Gennady Golovkin

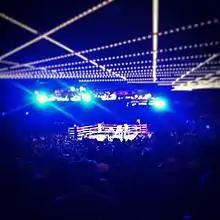
Distant view of Golovkin fighting against Gabriel Rosado at Madison Square Garden in January 2013

On 30 November 2012, it was announced that Golovkin would next fight "The Ring"'s #9-rated light middleweight Gabriel Rosado (21–5, 13 KO) on the HBO Salido-Garcia card in the co-main event. On 19 January 2012, it was said that Golovkin would agree a catchweight of 158 pounds, two pounds below the middleweight limit. Rosado later rejected the proposal, stating he would fight at the full 160 pound limit.